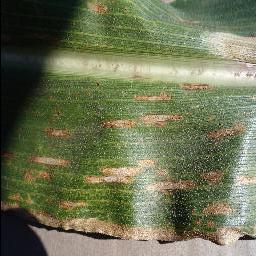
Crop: corn
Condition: (maize)_cercospora_spot_gray_spot